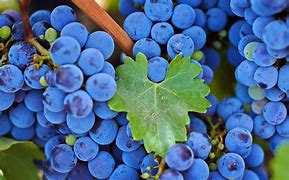
Label: Grapes